United Nations Security Council Resolution 1551

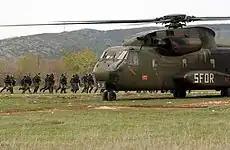
SFOR helicopter

United Nations Security Council resolution 1551, adopted unanimously on 9 July 2004, after recalling previous resolutions on the conflicts in the former Yugoslavia, including resolutions 1031 (1995), 1088 (1996), 1423 (2002) and 1491 (2003), the council extended the mandate of the Stabilisation Force (SFOR) in Bosnia and Herzegovina for a further period of six months and welcomed the deployment of EUFOR Althea at the end of the SFOR's mandate.